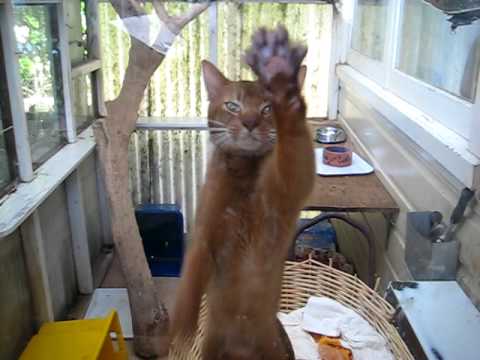
Breed: abyssinian